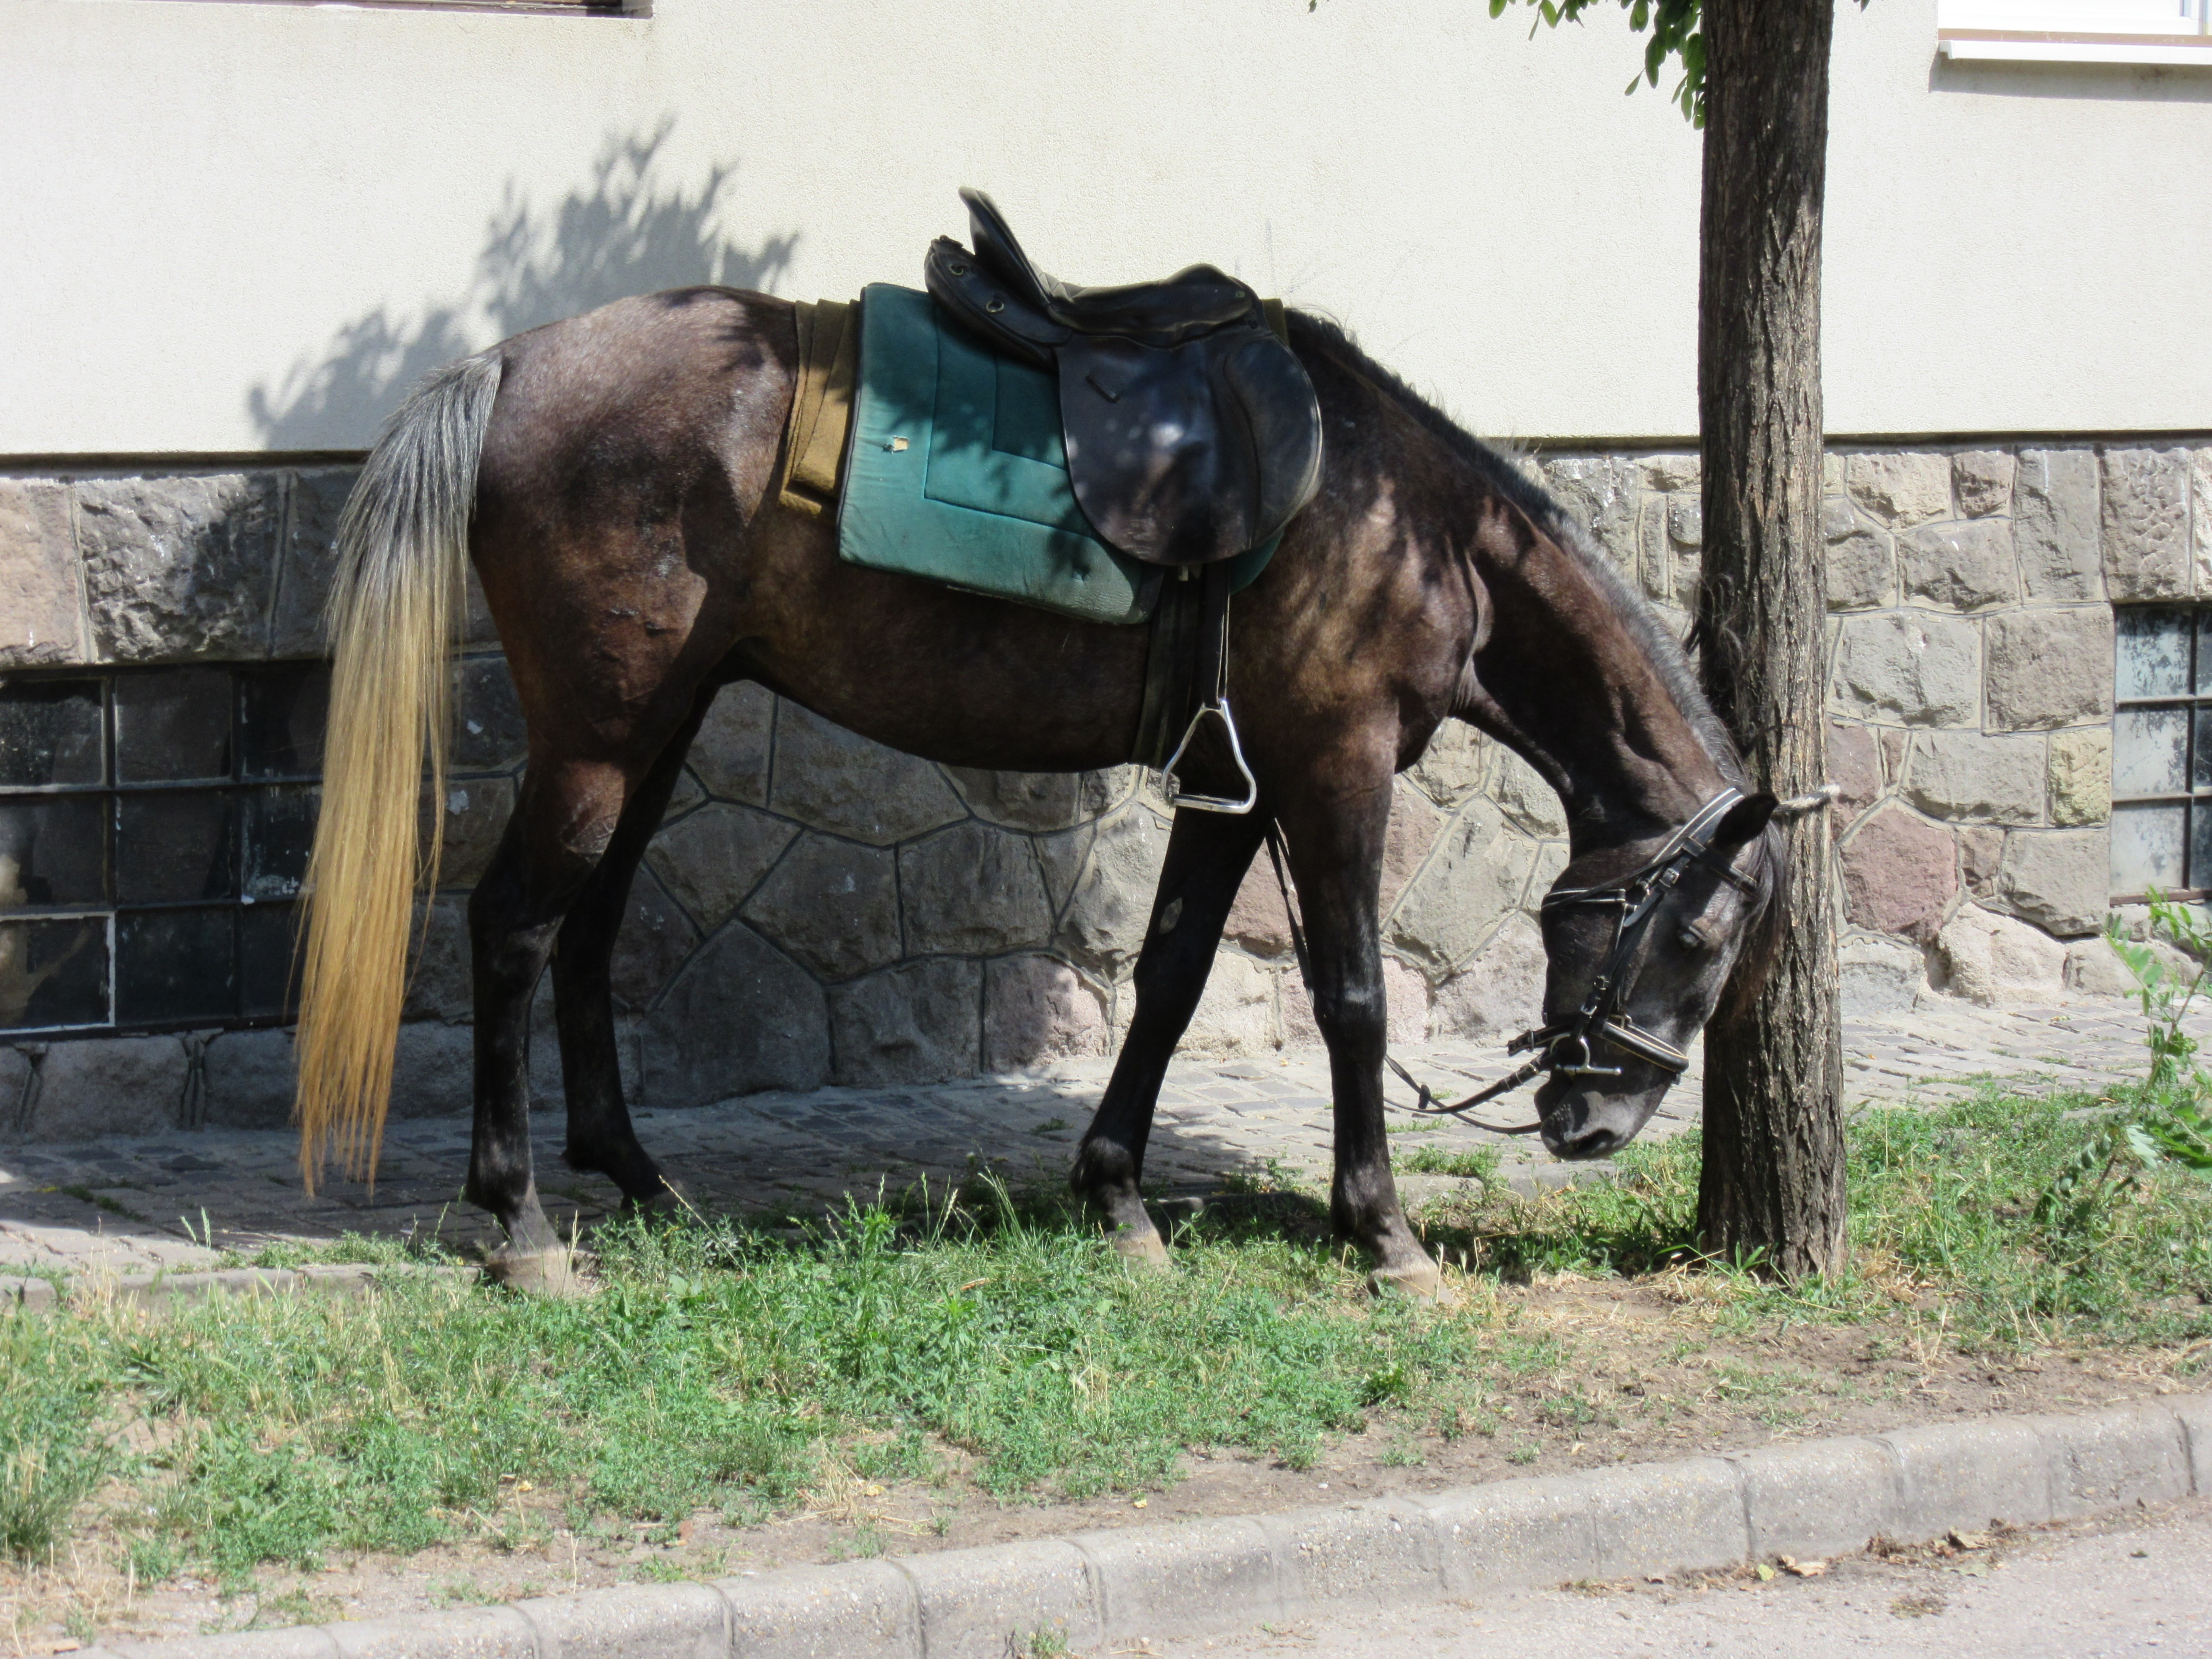
outdoor, animal, rural, livestock, horse, mammal, stallion, horses, saddle, mare, domestic, domestic animals, farm animals, pack animal, eventing, horse like mammal, mustang horse